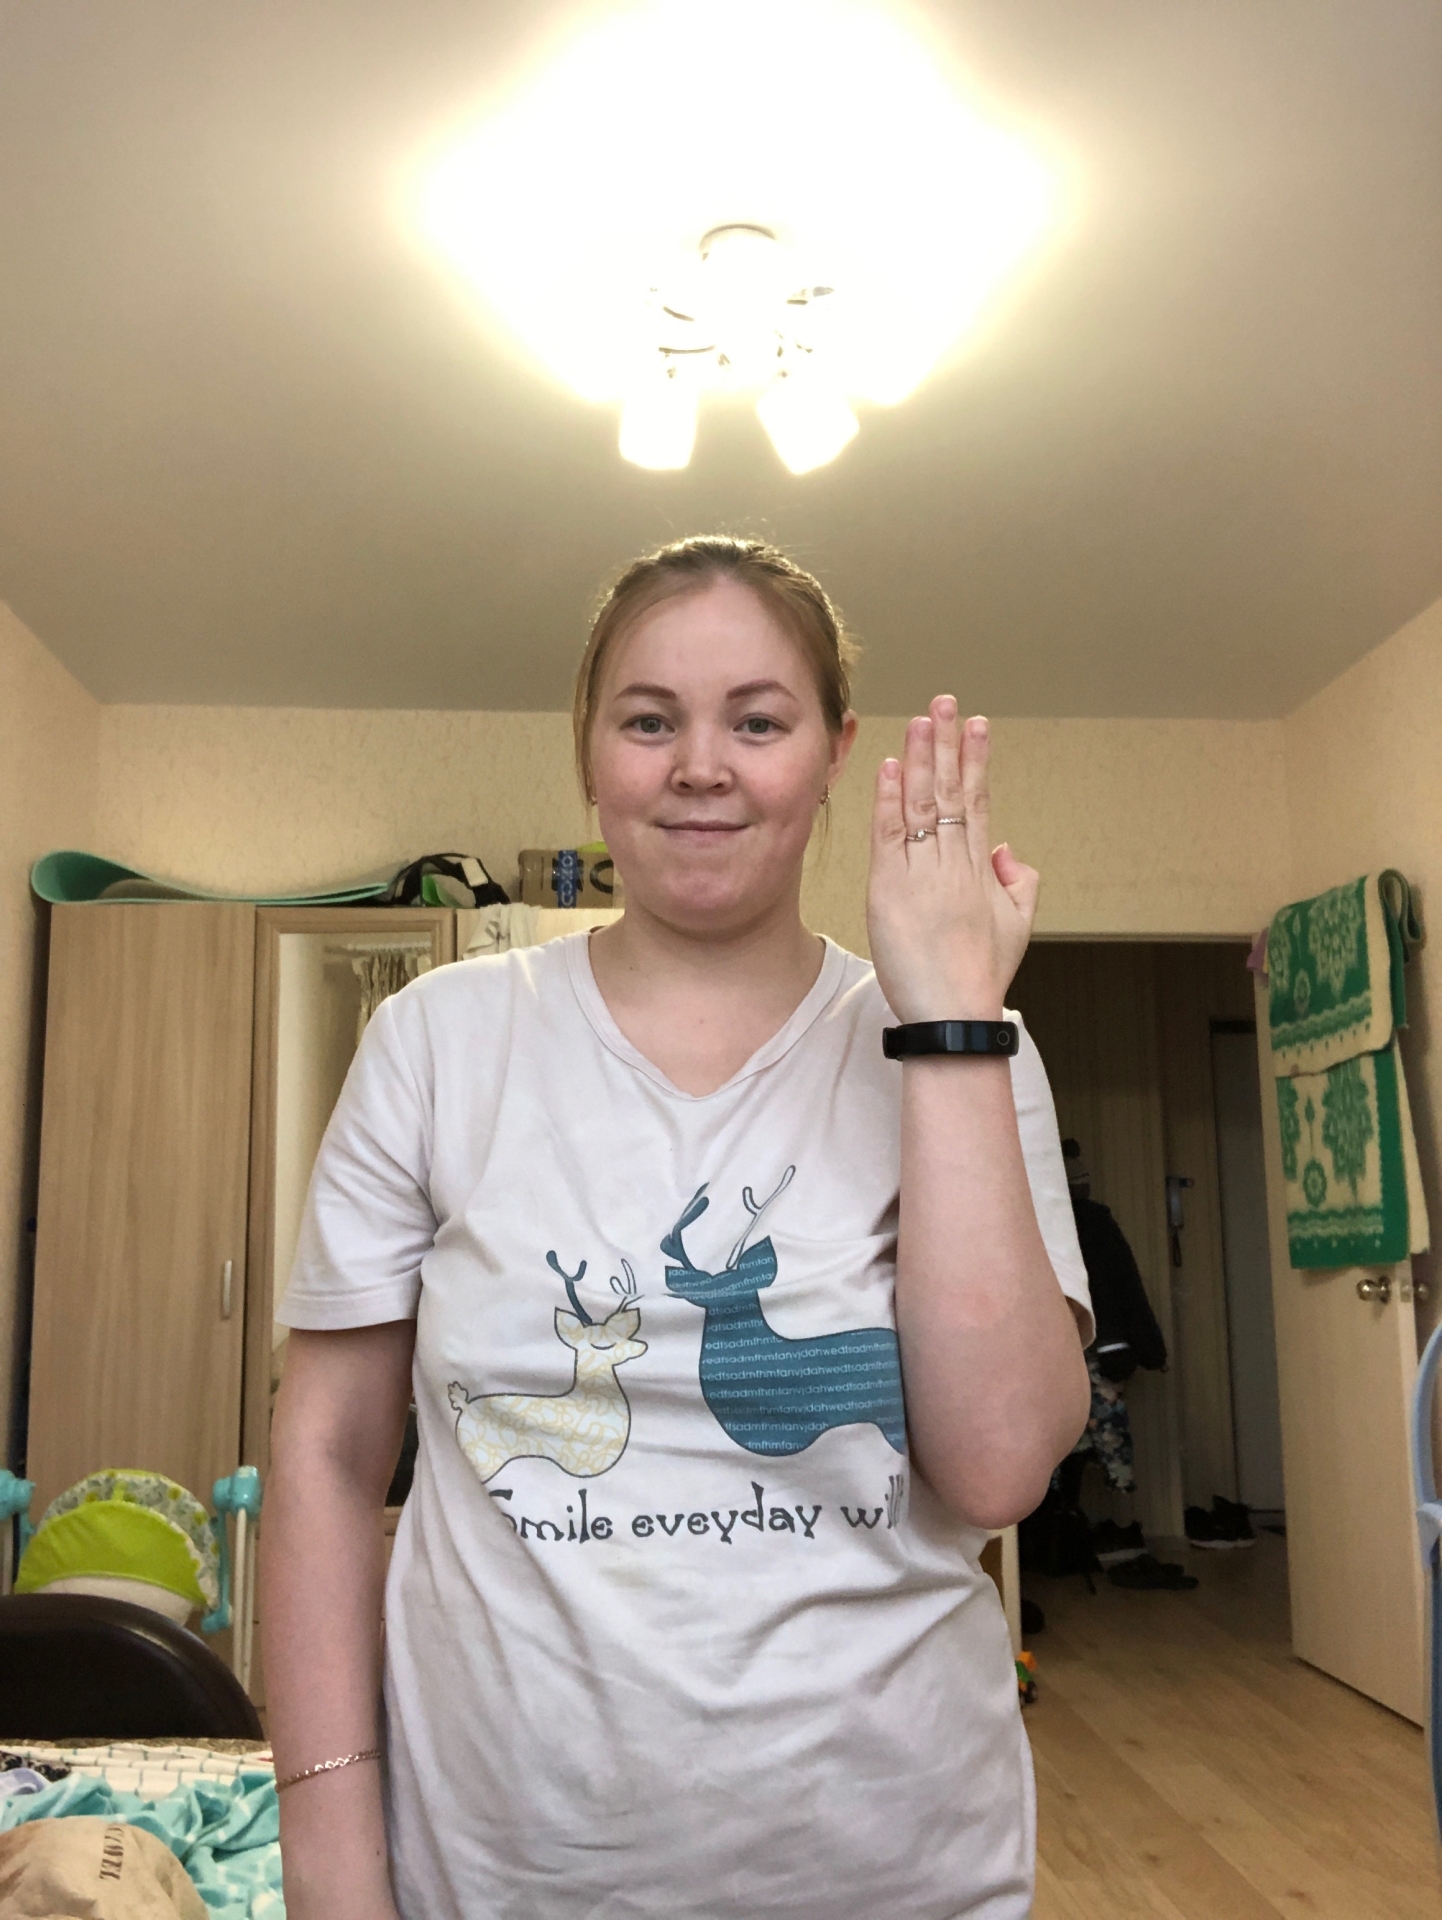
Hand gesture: stop_inverted